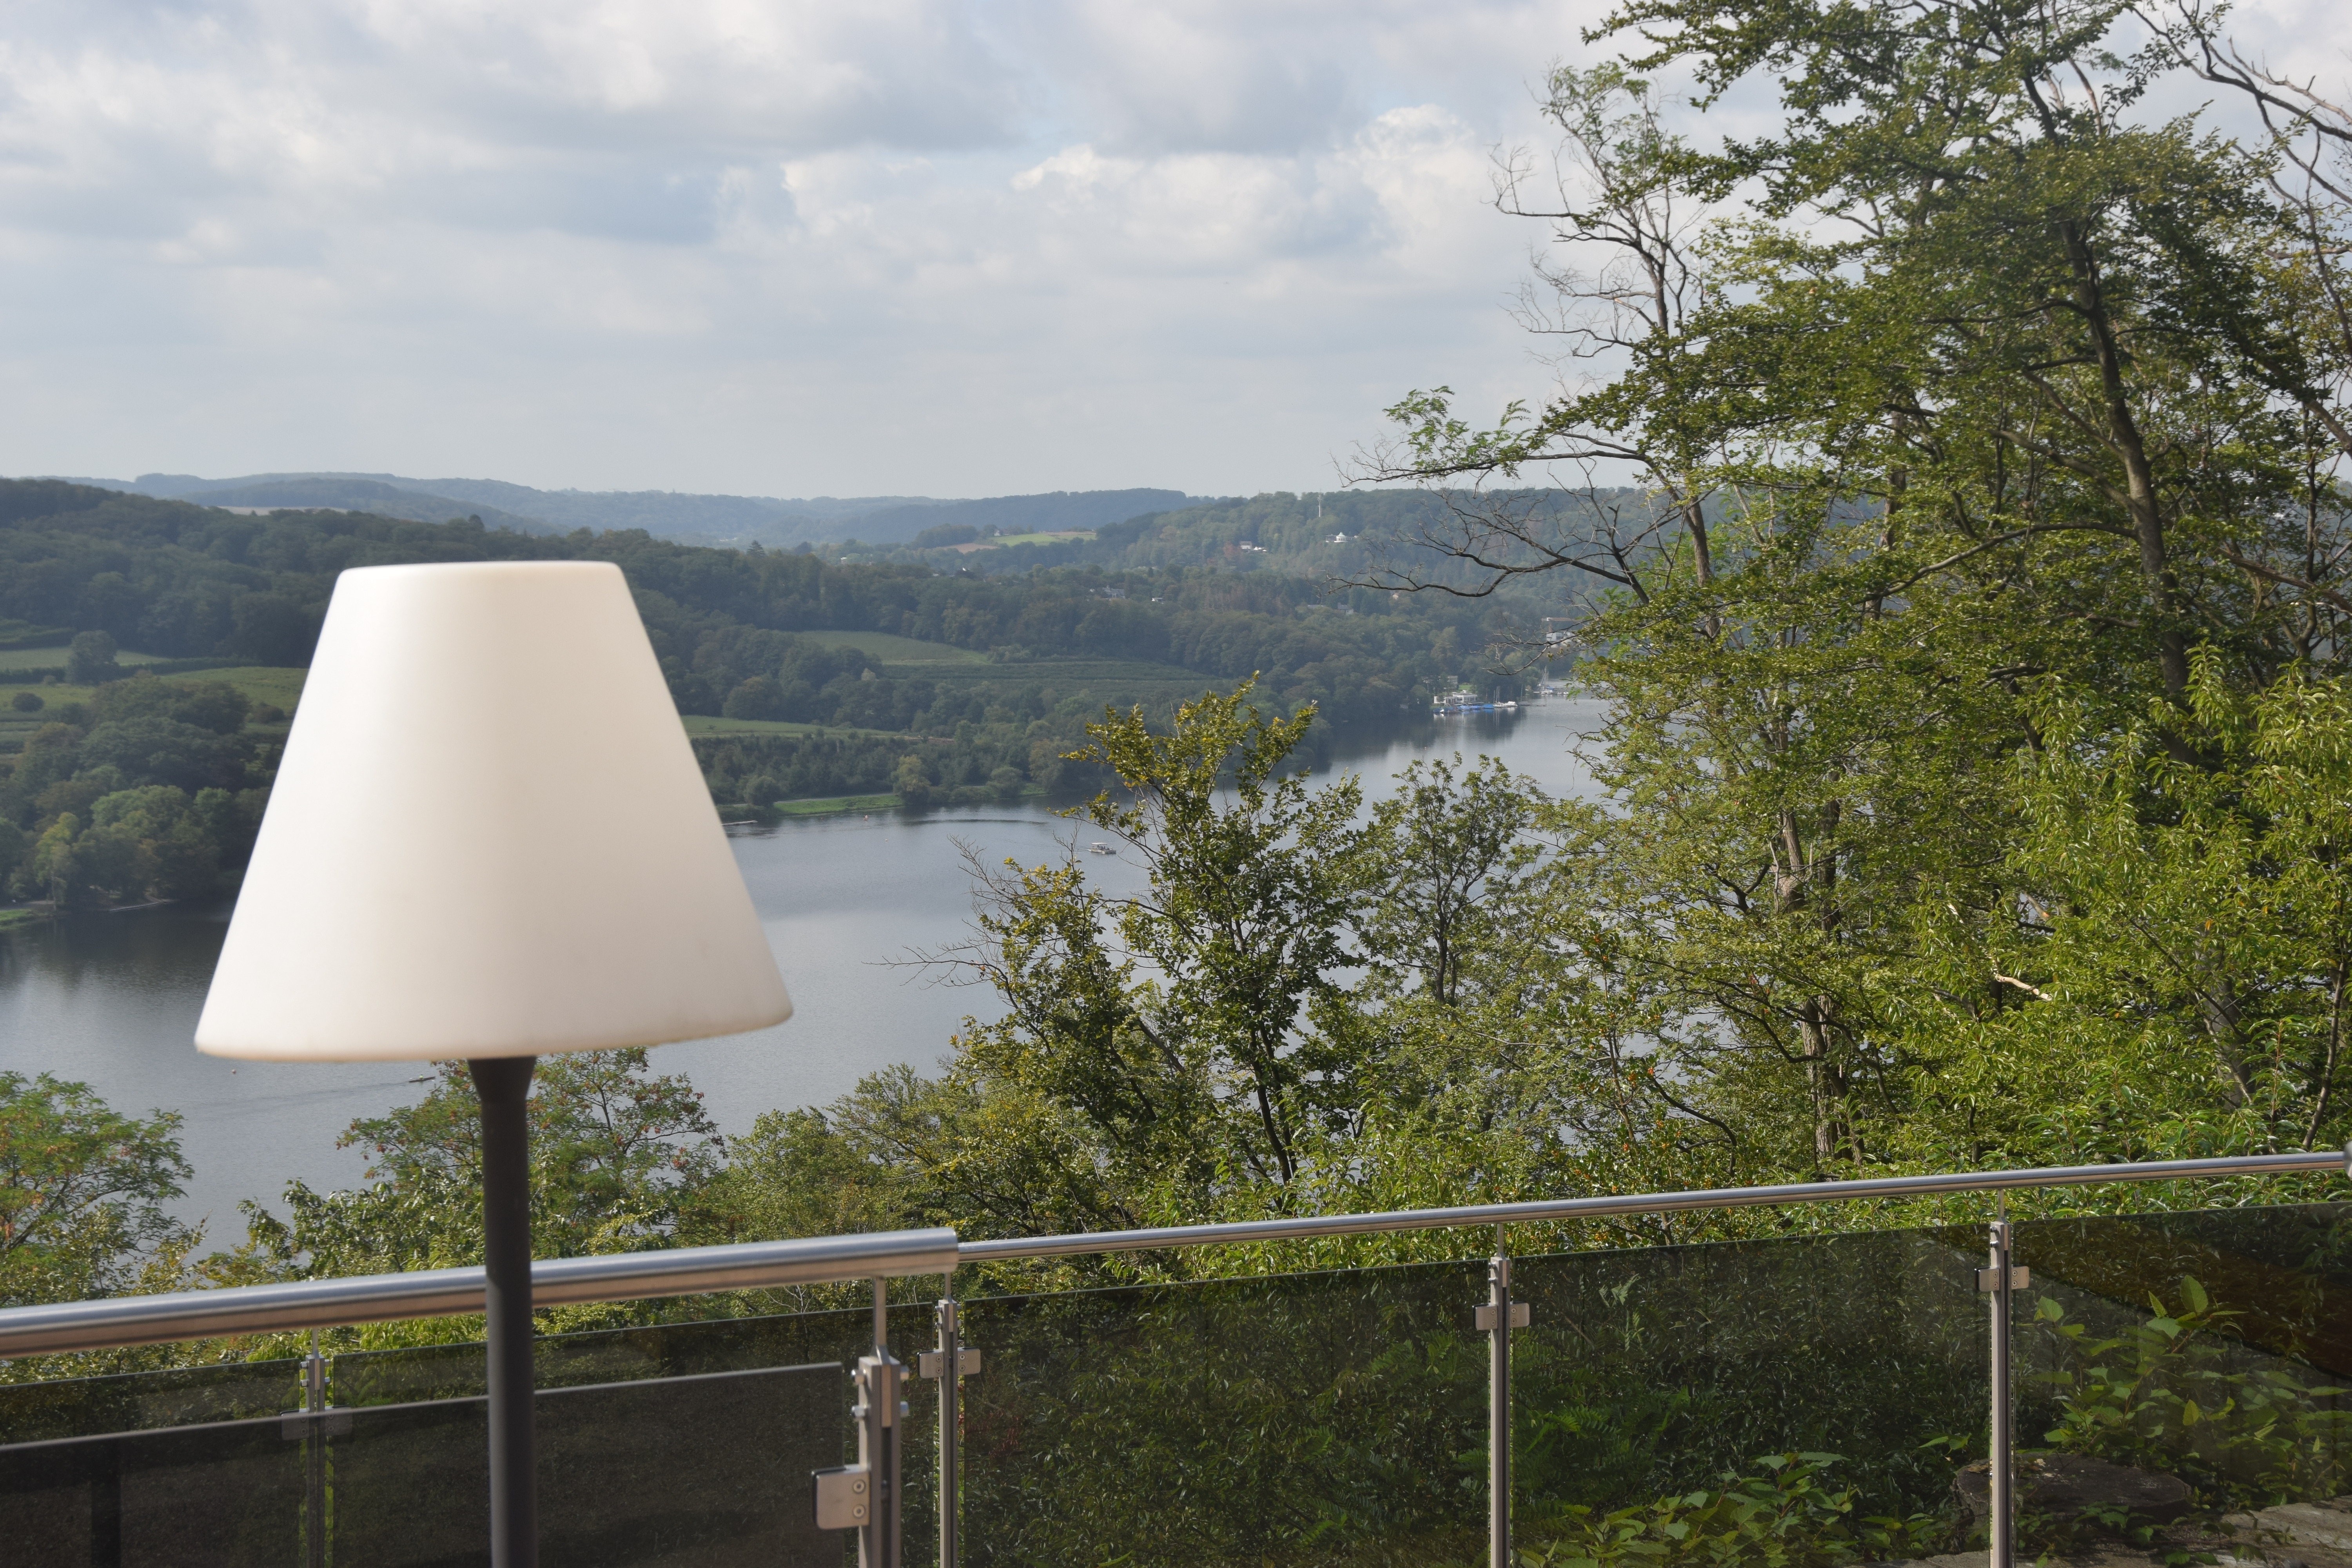
baldeneysee, Heisingen, essen, lampshade, tree, lighting accessory, sky, lighting, wall, architecture, grass, technology, lamp, light fixture, house, electronic device, plant, hill, window, terrain